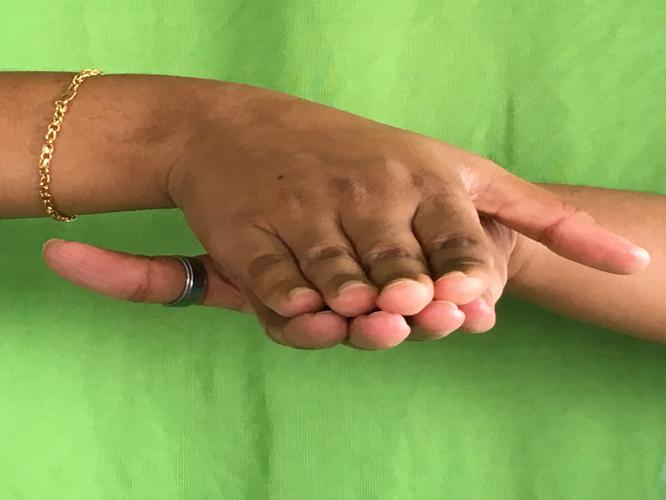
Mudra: Matsya
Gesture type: double_hand